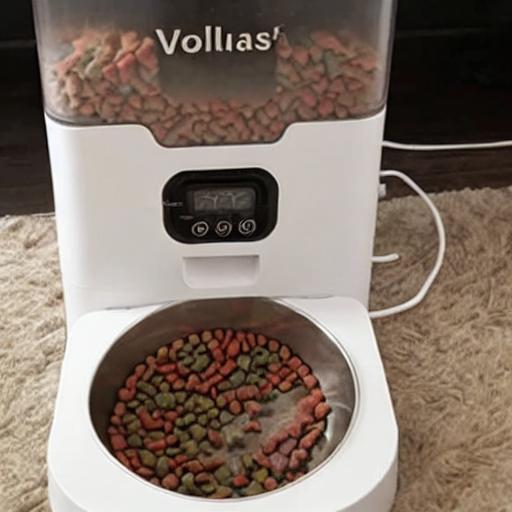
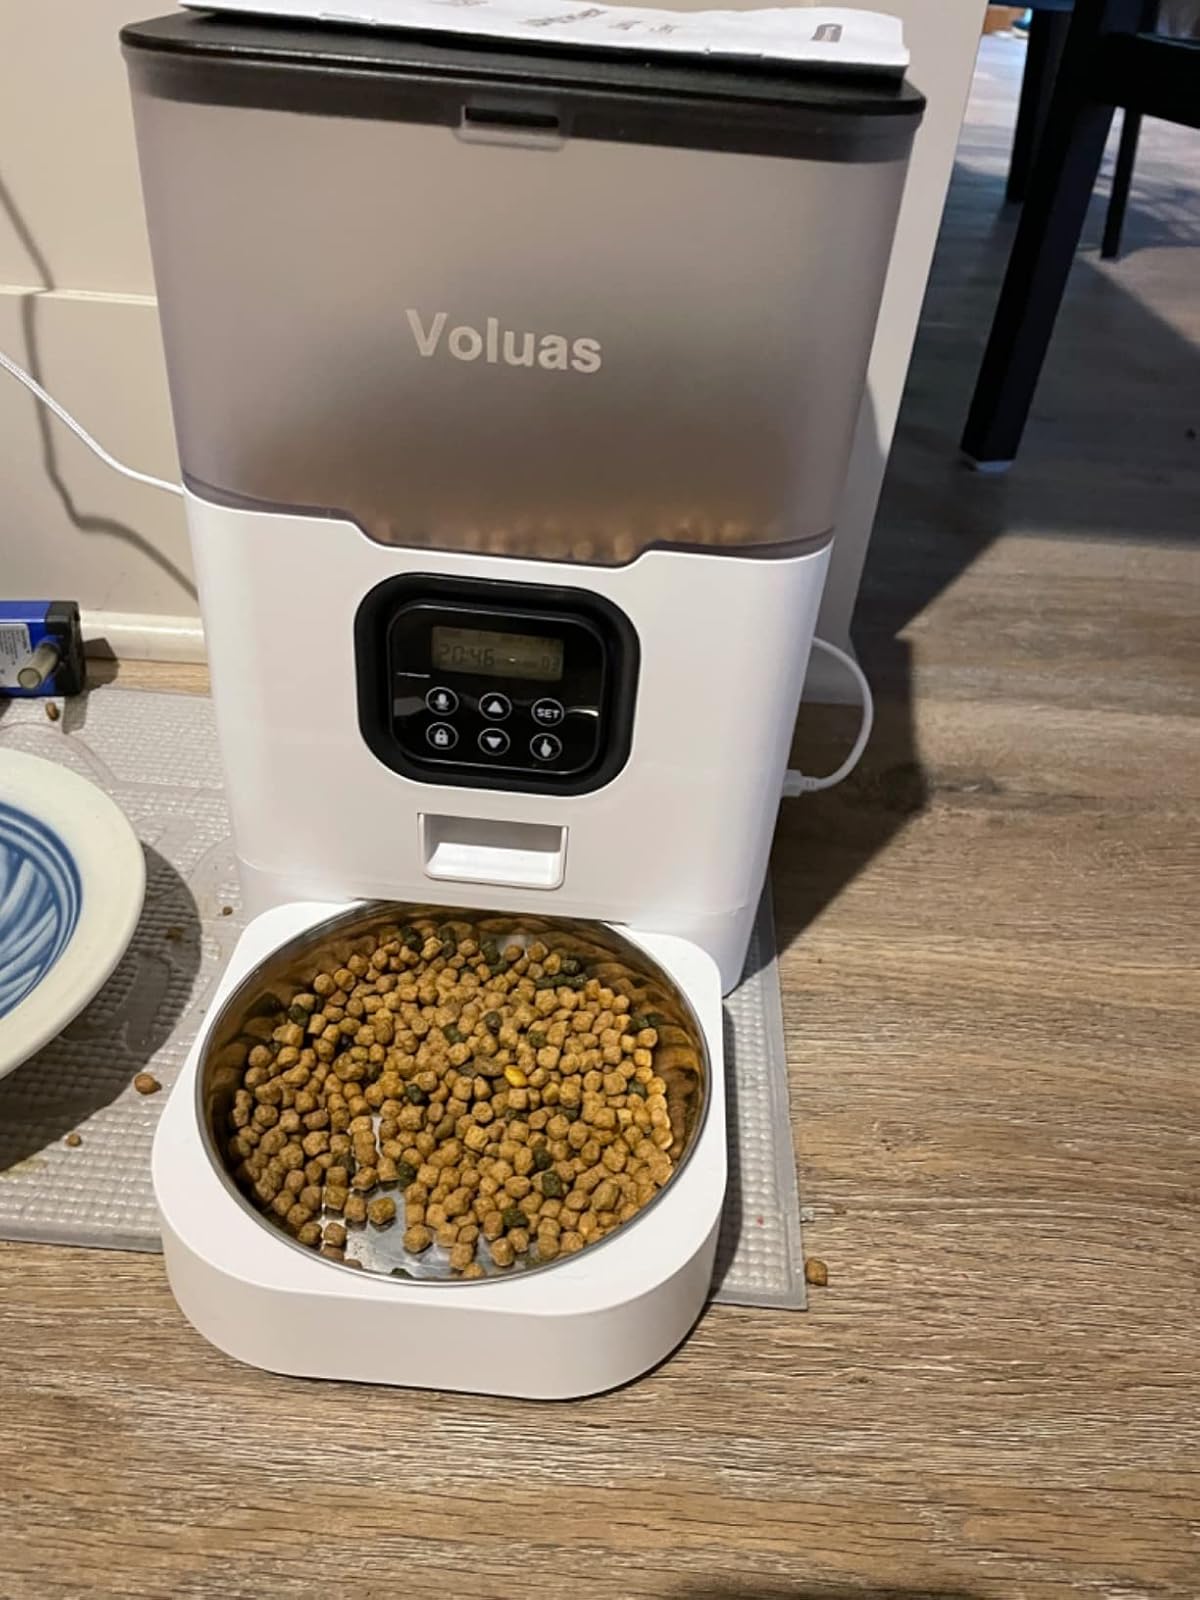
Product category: items_feeder
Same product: no